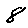
Label: 8